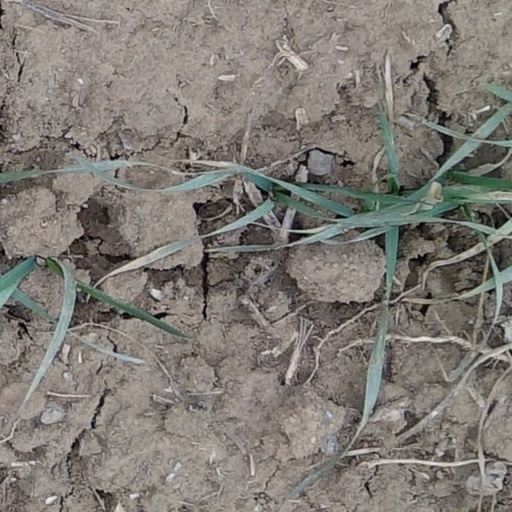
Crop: wheat